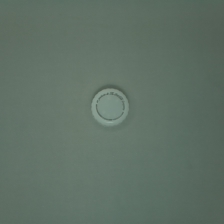
Color: white/transparent
Cap type: standard cap